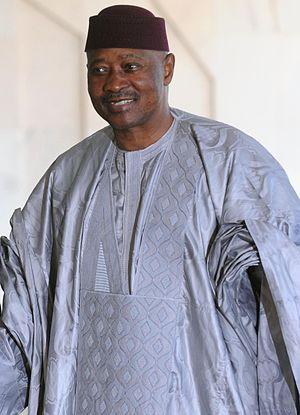
1ᵉʳ novembre : fondation de la Communauté thérapeutique de Bredbo, à l’initiative du prophète et guérisseur Albert Atcho. Elle se développera dans les années 1960 en basse Côte d'Ivoire et au Ghana.
Amadou Toumani Touré, dit ATT, né le 4 novembre 1948 à Mopti, est un militaire et homme d'État malien. Il est président de la République du 8 juin 2002 jusqu'au coup d'État du 22 mars 2012.